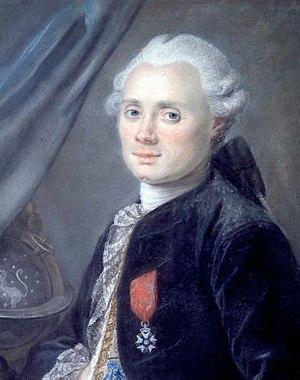
Charles Messier, né à Badonviller dans la principauté de Salm-Salm le 26 juin 1730 et mort à Paris le 12 avril 1817, est un astronome français, éminent chasseur de comètes.
Le Catalogue des nébuleuses et des amas d'étoiles, plus connu comme le catalogue de Messier, est un catalogue astronomique d'objets d'aspect diffus créé en 1774 par Charles Messier afin d'aider les chercheurs de comètes à ne pas confondre celles-ci avec divers objets diffus dont la nature était alors inconnue mais fixes par rapport aux étoiles. Charles Messier avait en effet lui-même été victime d'une telle méprise, assimilant par erreur la nébuleuse du Crabe à la comète de Halley, dont il attendait le retour dans cette région du ciel. C'est d'ailleurs pour cette raison que la Nébuleuse du Crabe est le premier objet du catalogue Messier.
Christian Heinrich von Pander énonce l'hypothèse des feuillets embryonnaires, réfutant par là la « théorie aristotélicienne de la préformation » et celle de l'« épigenèse ».